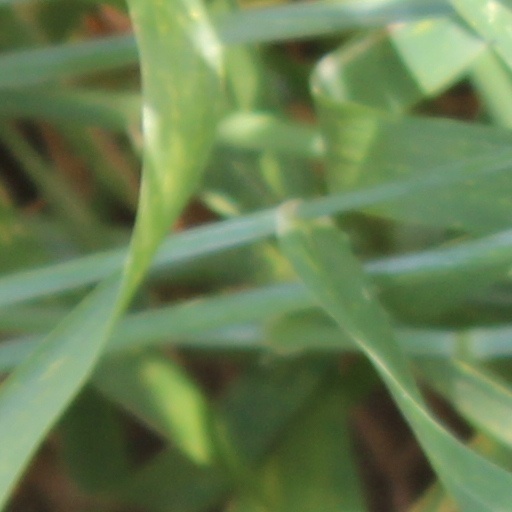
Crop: wheat